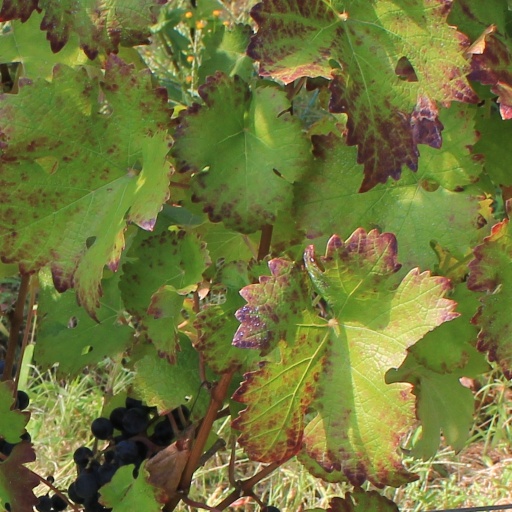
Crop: grape